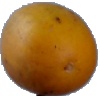
Label: Cucumber Ripe 2